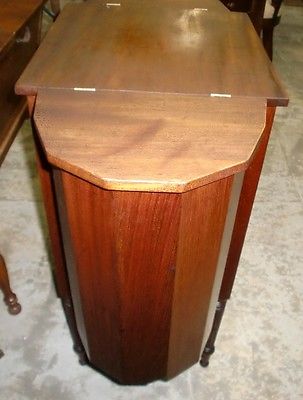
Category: cabinet